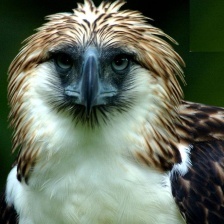
Species: PHILIPPINE EAGLE
Scientific name: PITHECOPHAGA JEFFERYI